Gale of January 1976

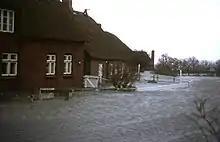
Storm surge "Capella", 3 January 1976, Hilligenley, Hallig Langeneß, Germany

The January storm of 1976 was similar in strength to those of Cyclone Quimburga (13 November 1972) and the storm of 2 April 1973 in the Netherlands, with average winds and gusts reaching in IJmuiden and Vlissingen. Rotterdam-Geulhaven weather station reported a maximum gust of . Two lightvessels in the North Sea reported hurricane-force winds lasting over several hours, with high windspeeds continuing for the rest of 3 January.